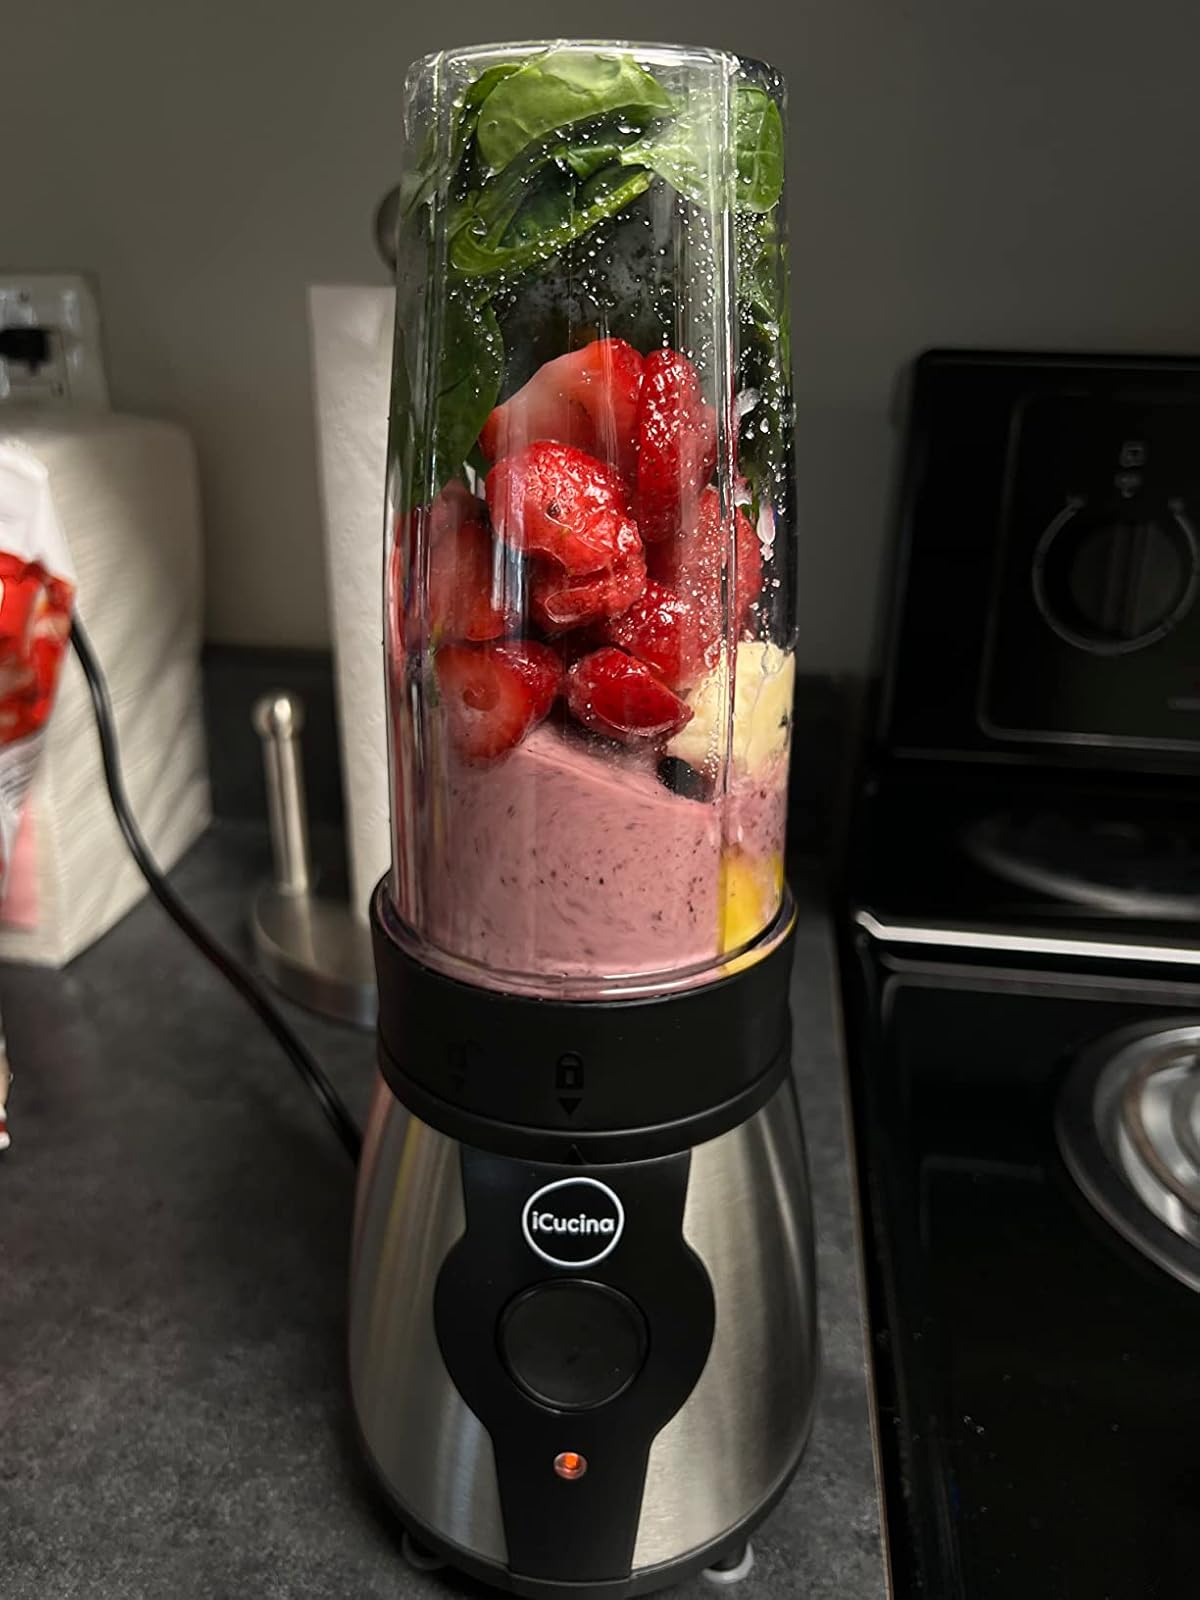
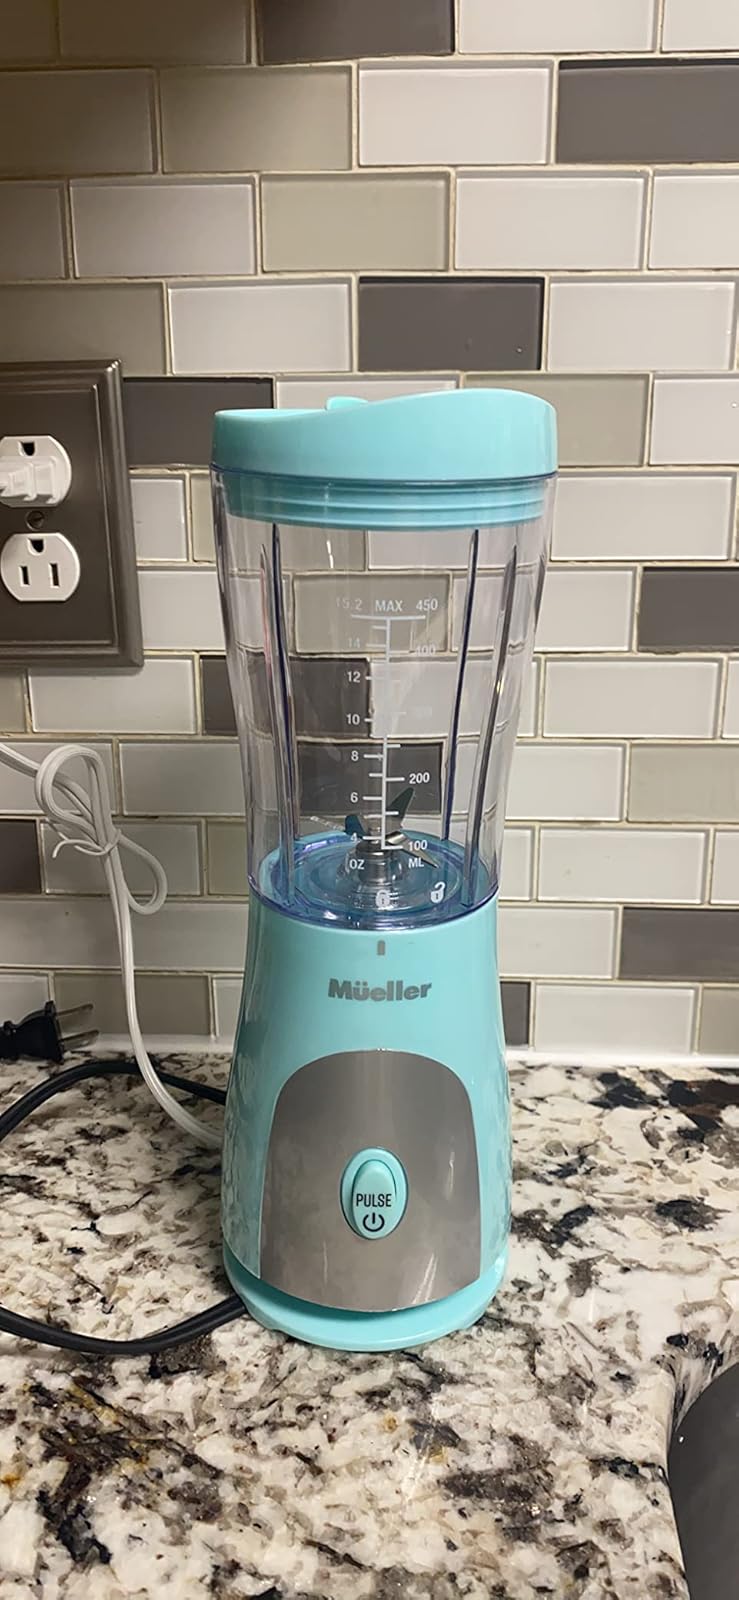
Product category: items_blender
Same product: no